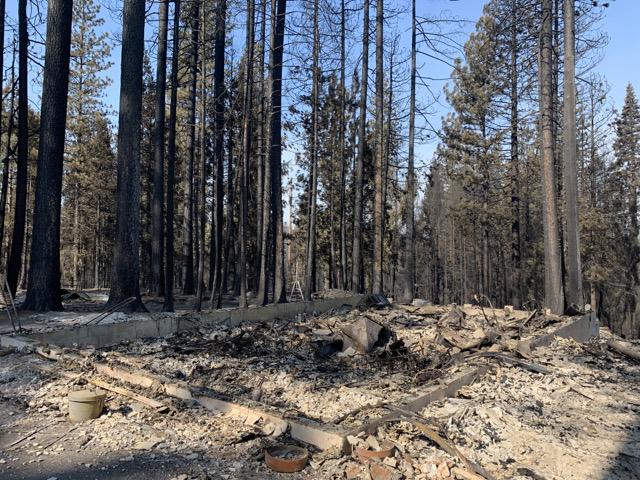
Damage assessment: destroyed